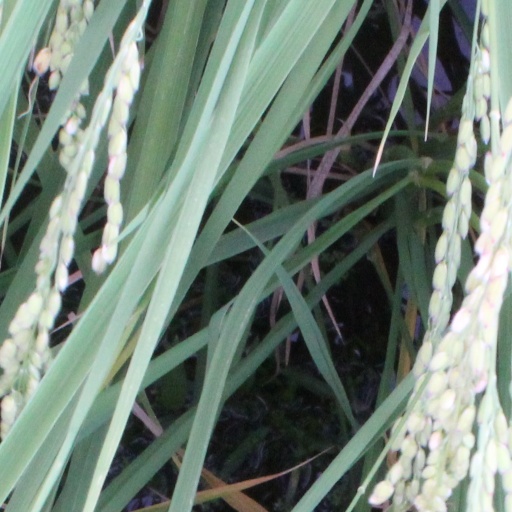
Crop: rice